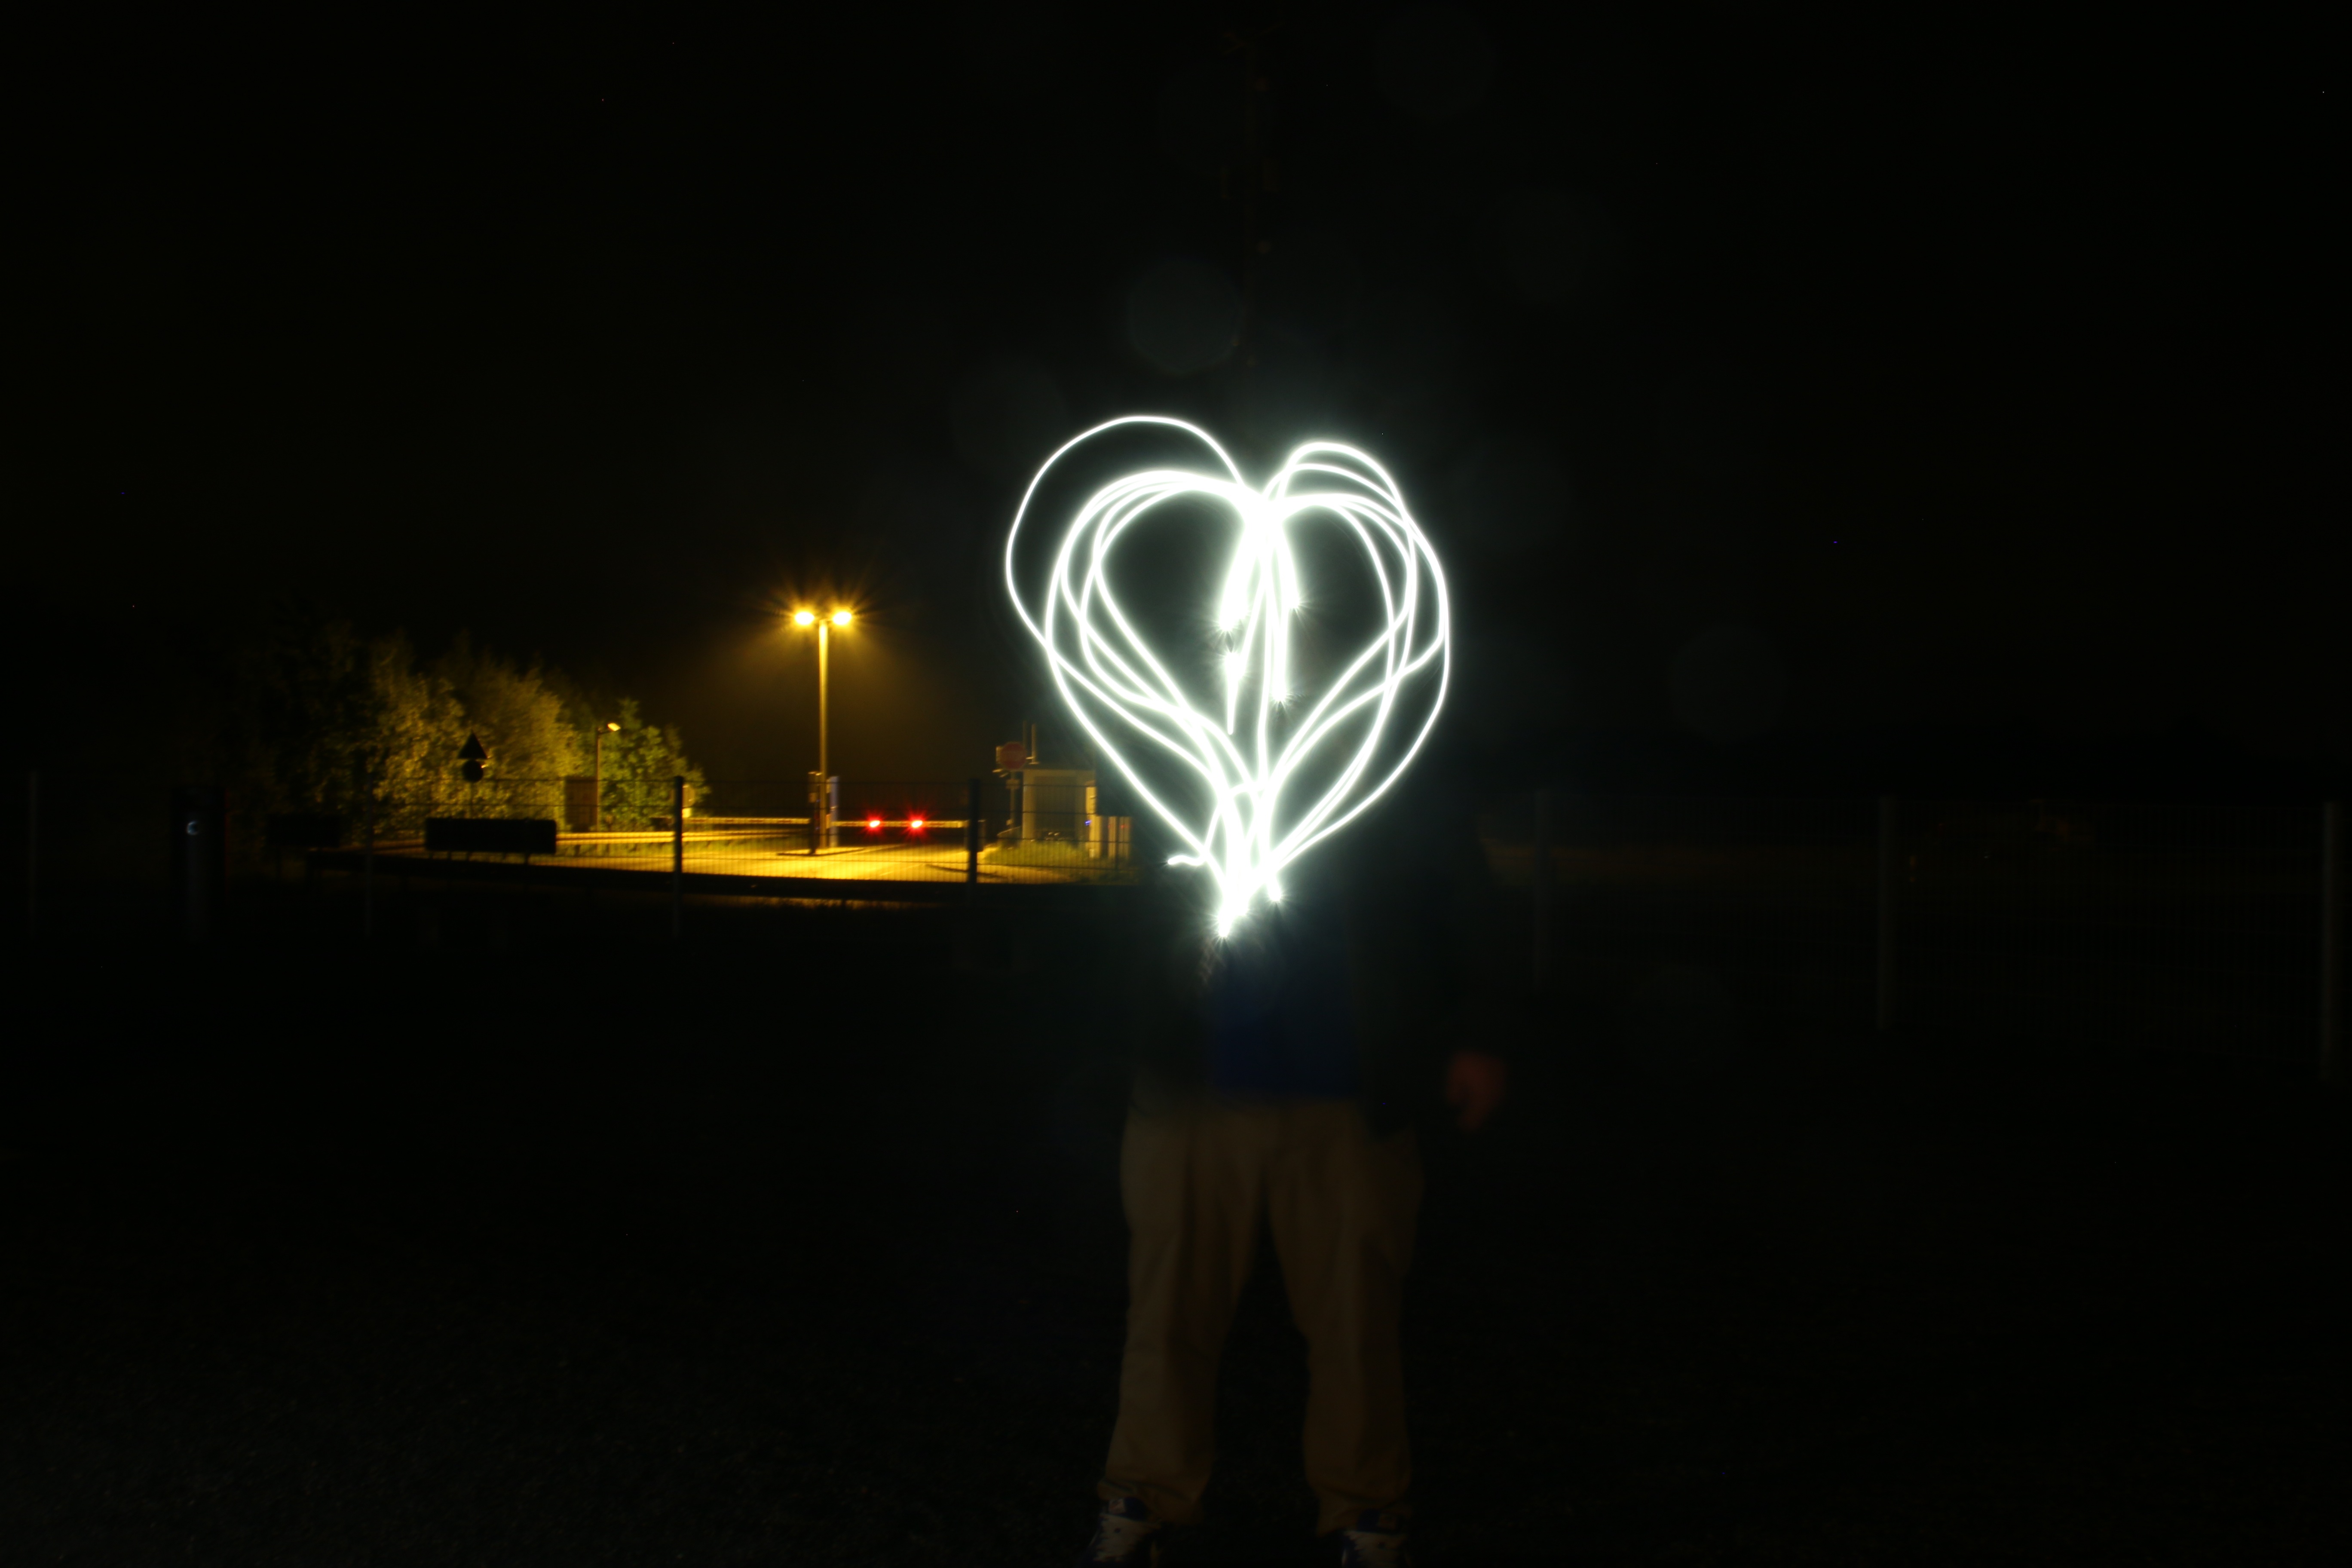
light, night, sparkler, heart, romance, darkness, street light, movement, lighting, art, welcome, poi